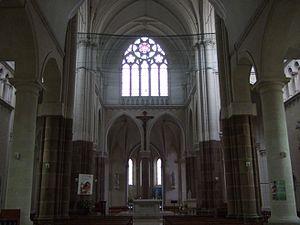
Intérieur de l'église de Gesté
L’église Saint-Pierre-aux-Liens est un lieu de culte catholique situé dans le village de Gesté, commune nouvelle de Beaupréau-en-Mauges.